Head crusher

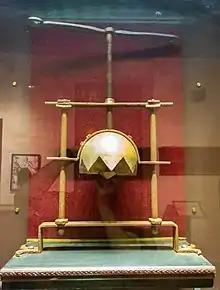
Head crusher exhibited in the Palacio de los Olvidados of Granada.

A head crusher is a torture device first used during the Middle Ages.